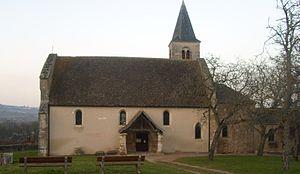
Eglise de Mellecey
Mellecey est une commune française située dans le département de Saône-et-Loire, à environ dix kilomètres au nord-ouest de Chalon-sur-Saône en région Bourgogne-Franche-Comté.